Ed Olwine

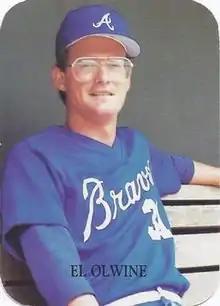

Edward R. Olwine (born May 28, 1958) is an American former professional baseball pitcher. He played in Major League Baseball for the Atlanta Braves from 1986 to 1988.